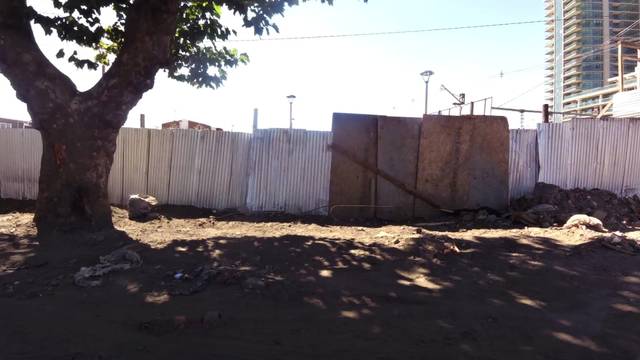
Region: Chile
Coordinates: -36.833, -73.06